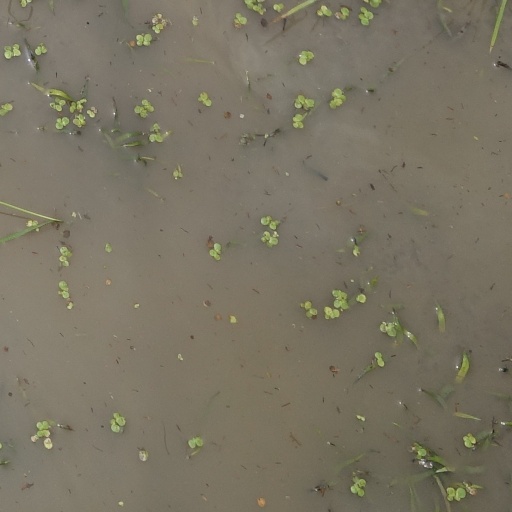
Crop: rice